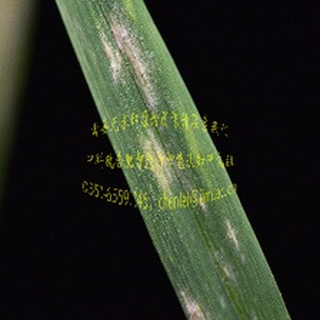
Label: wheat_mildew